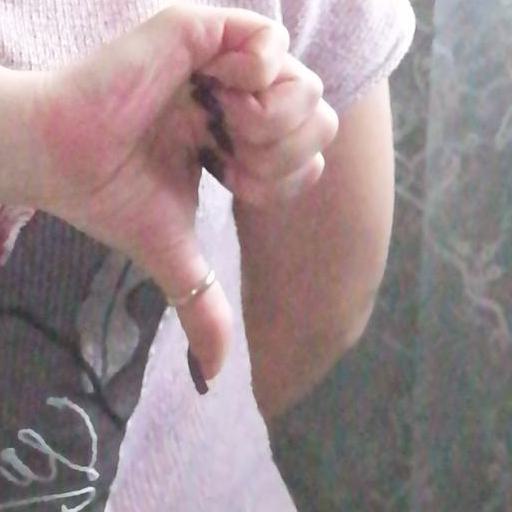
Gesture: dislike